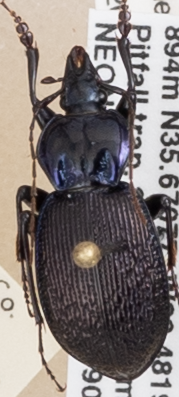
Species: Sphaeroderus stenostomus lecontei
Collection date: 2019-06-25
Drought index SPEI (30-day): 0.13
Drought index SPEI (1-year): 2.09
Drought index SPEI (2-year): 2.09